Stornoway

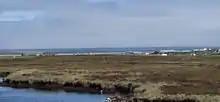
Stornoway Airport

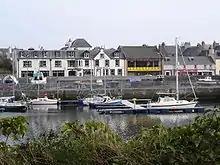
Boats in Stornoway harbour

The Caledonian MacBrayne-operated ferry has been sailing since 2015, from Stornoway harbour to Ullapool on the Scottish mainland, taking 2 hours 30 minutes. There are an average of two return crossings a day: more in summer than in winter. The former main ship on the route, (1995), used to carry the freight crossing; however, she has now been reassigned elsewhere by CalMac. This means that MV "Loch Seaforth" is often heavily congested, particularly during the summer months.